Adelphi Theatre

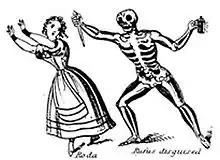
Sketch of a scene from Jane Scott's 1816 play, "The Old Oak Chest"

On 18 October 1819, the theatre reopened under its present name, which was adopted from the Adelphi Buildings opposite.